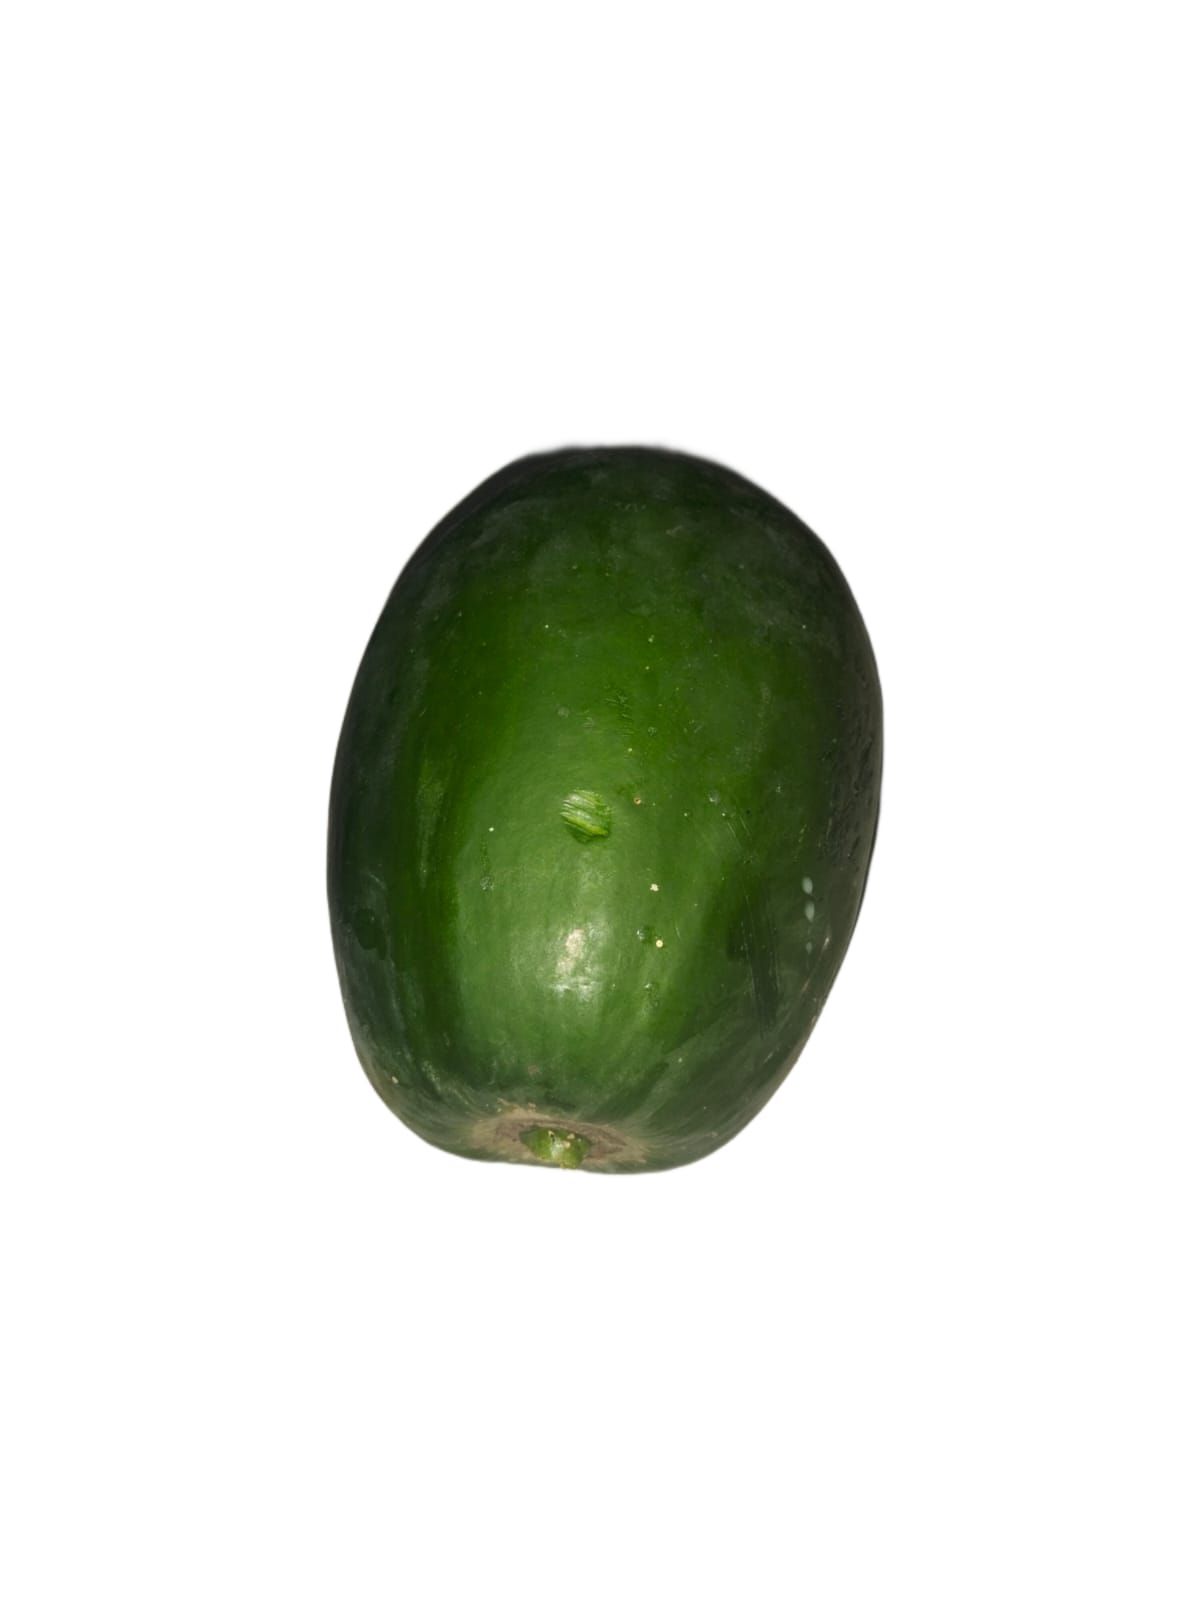
Label: Carica Papaya